Drutajan Express

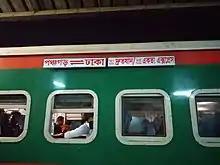
Drutajan Express standing at Bimanbandar Station, Dhaka

The Drutajan Express is an inter-city train of Bangladesh Railway service. It gives service between the capital Dhaka and the northern Panchagarh District. At first it was operated from Dinajpur to Dhaka Cantonment Station, then extended to Panchagarh and Kamalapur. It is one of the fastest and luxury trains in Bangladesh.